Évariste Régis Huc

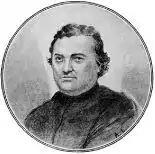
The Abbé Huc, C.M.

Évariste Régis Huc, C.M., also known as the Abbé Huc (1 August 1813 – 31 March 1860) was a French Catholic priest, Lazarite missionary, and traveller. He became famous for his accounts of Qing-era China, Mongolia (then known as "Tartary"), and especially the then-almost-unknown Tibet in his book "Remembrances of a Journey in Tartary, Tibet, and China". He and his companion Joseph Gabet were the first Europeans who had reached Lhasa since Thomas Manning in 1812.